Gosen Wakashū

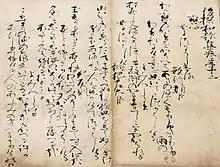
"Gosen Wakashū". Fragment of the "Tenpuku 2" manuscript written by Fujiwara no Teika

The , often abbreviated as Gosenshū ("Later Collection"), is the second imperial anthology of Japanese waka compiled in 951 at the behest of Emperor Murakami by the Five Men of the Pear Chamber: Ōnakatomi no Yoshinobu (922-991), Kiyohara no Motosuke (908-990), Minamoto no Shitagō (911-983), Ki no Tokibumi (flourished ~950), and Sakanoue no Mochiki (flourished ~950). It consists of twenty volumes containing 1,426 poems.